Killing of Daunte Wright

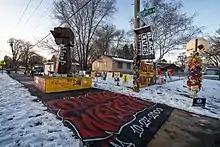
A memorial for Daunte Wright featuring artwork, signs, and messages about Wright and in support of the Black Lives Matter movement

Brooklyn Center Mayor Mike Elliott issued several statements on social media and at press conferences beginning the evening of the incident, expressing sympathy, urging protesters to remain peaceful, and suggesting that Potter should be fired. Minnesota Governor Tim Walz, Lt. Governor Peggy Flanagan, and Senator Tina Smith made statements mourning Wright's death and commenting on the pattern of unarmed Black men killed by law enforcement.